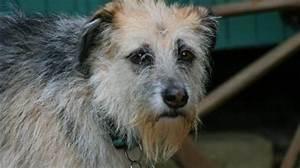
dog